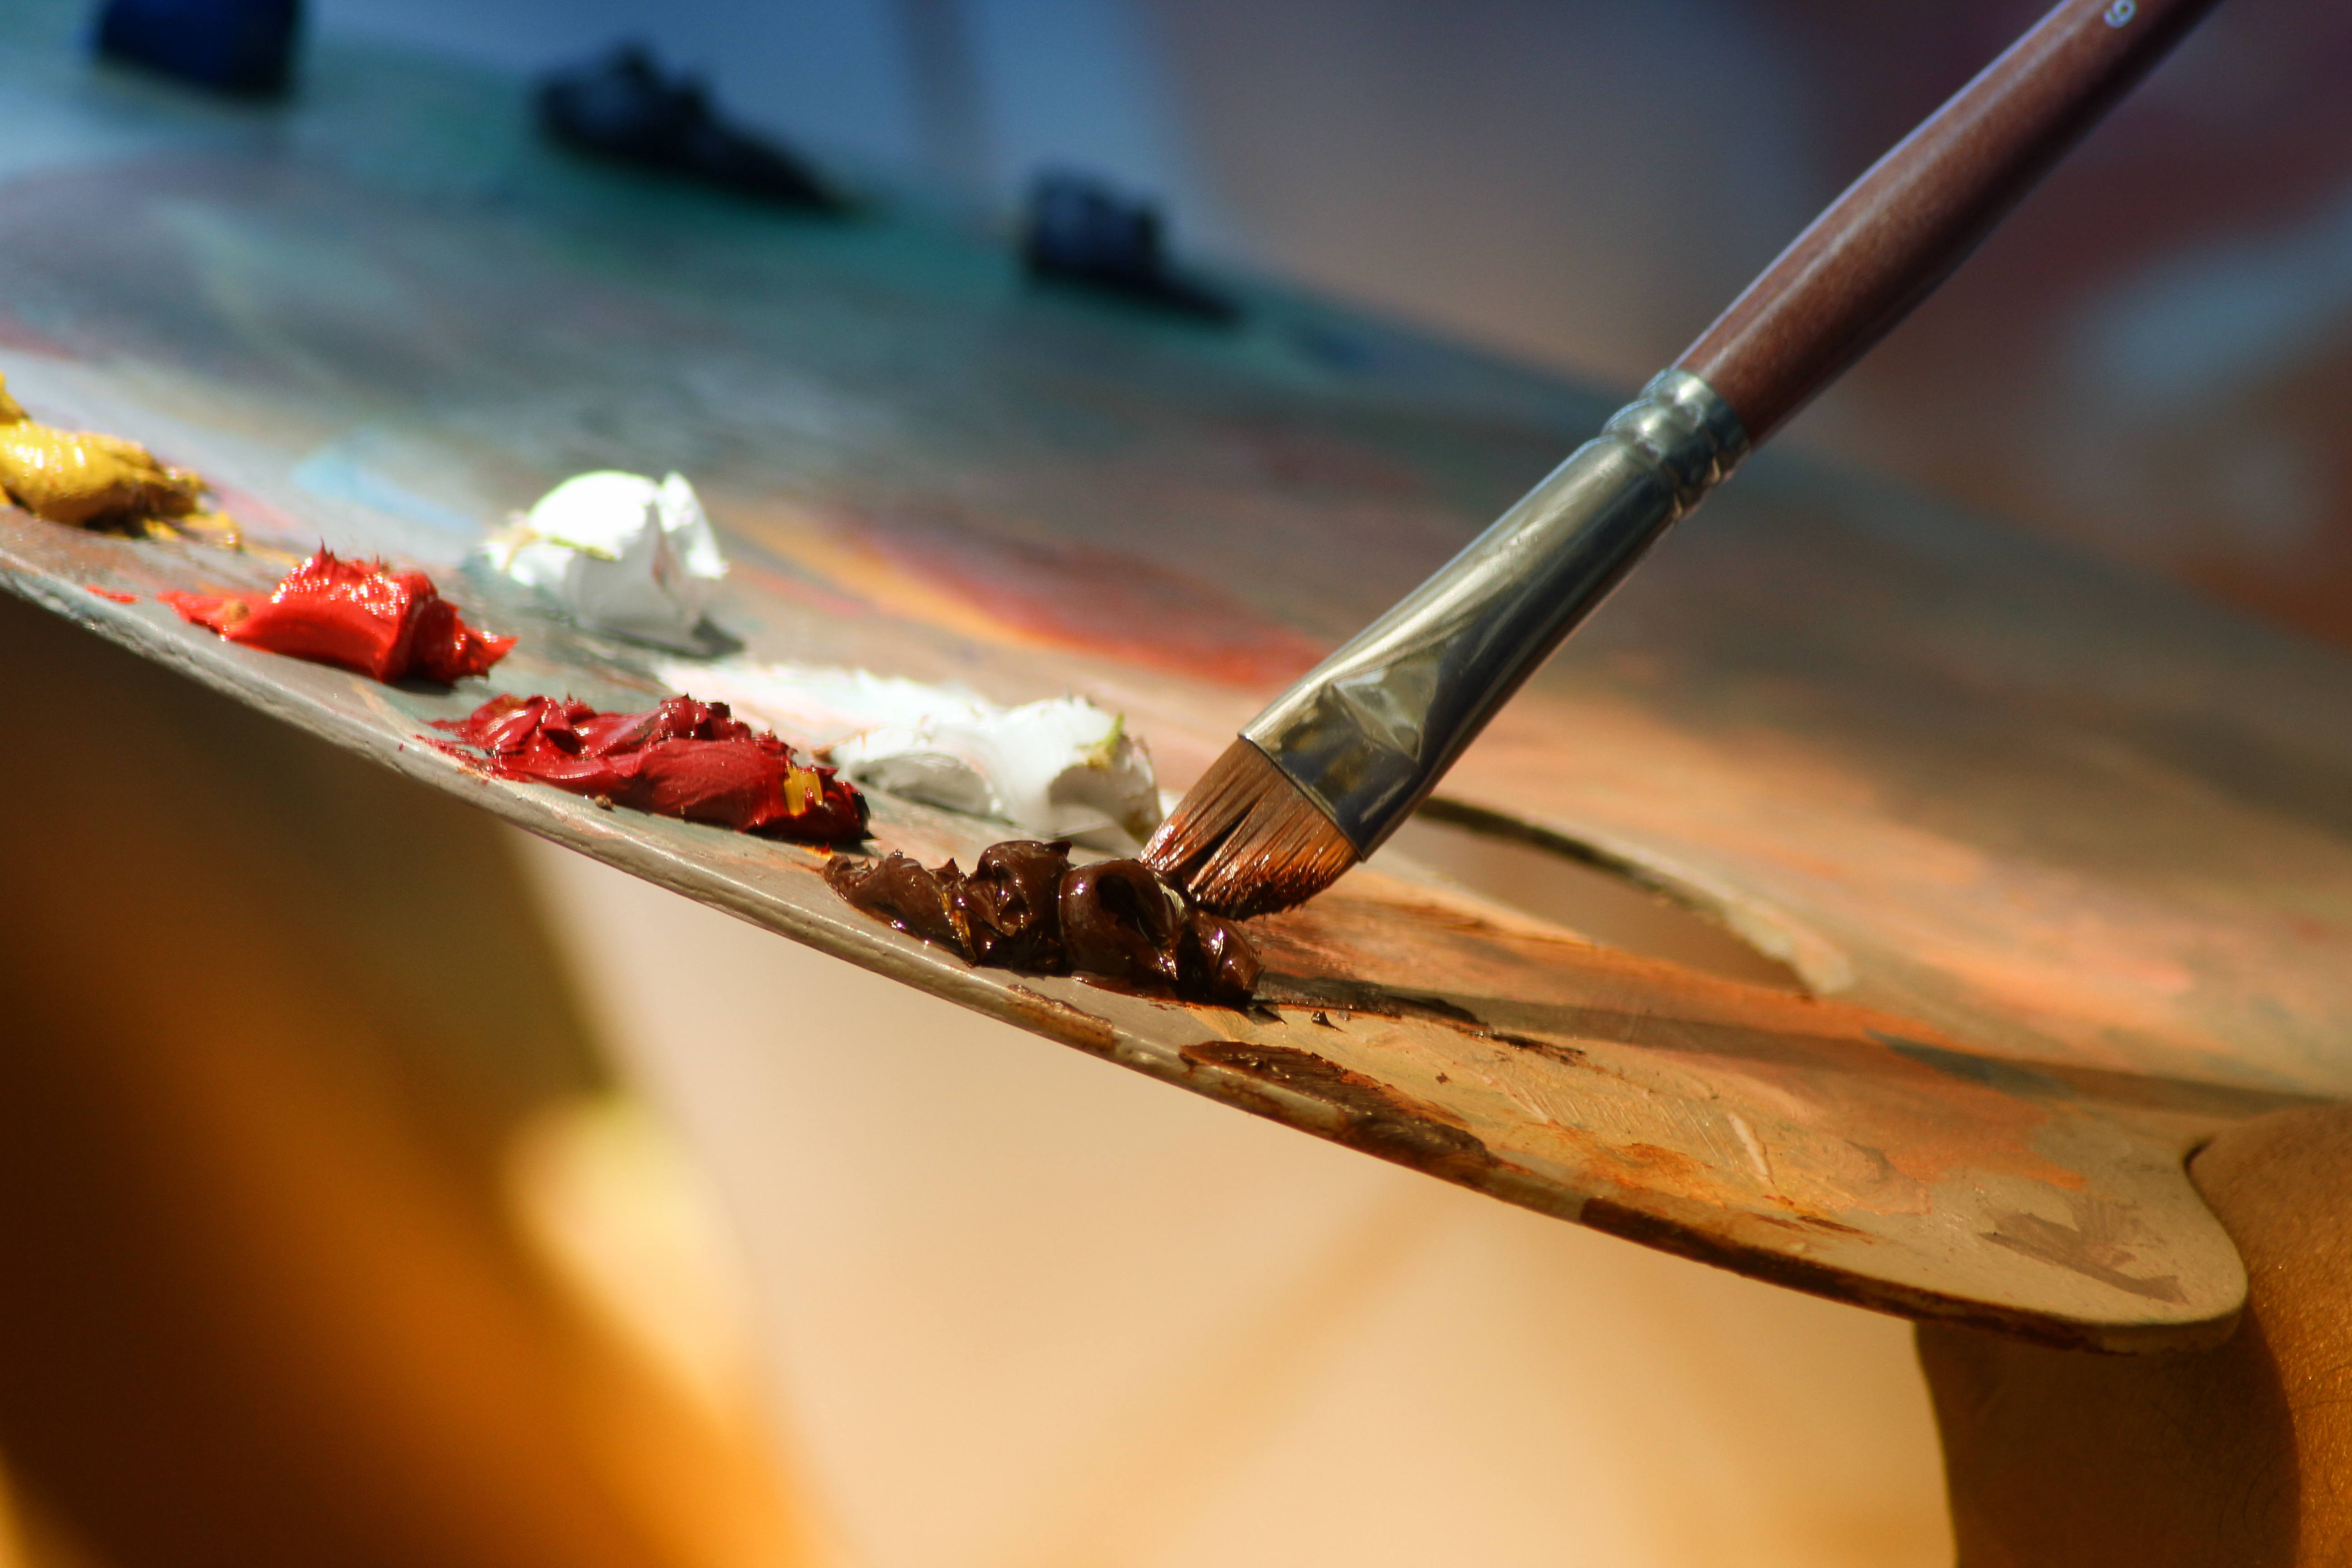
branch, macro photography, plant, metal, twig